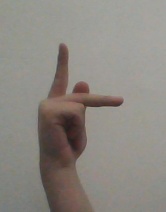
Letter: dha